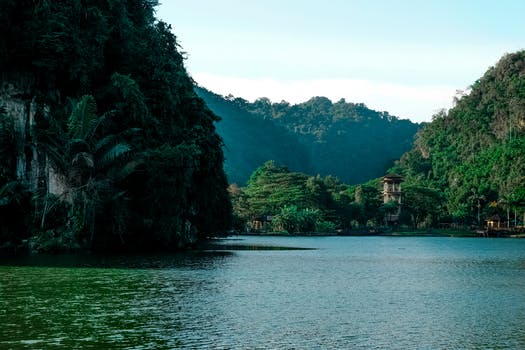
Label: No Watermark